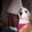
Label: dog